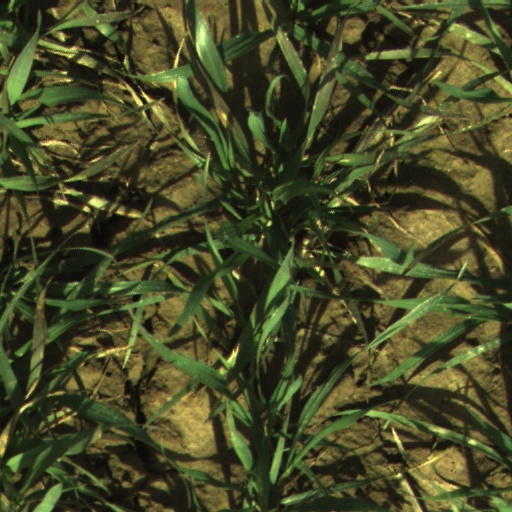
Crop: wheat